Luciana Berger

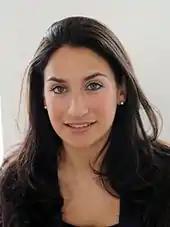
Berger in 2011

Berger was elected at the 2010 general election with 53.1% of the vote.